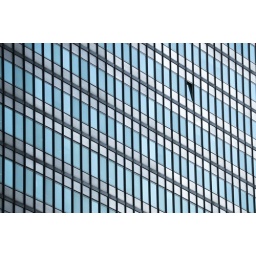
Abstract pattern of blue and white rectangles. A close up of an office building in NYC.